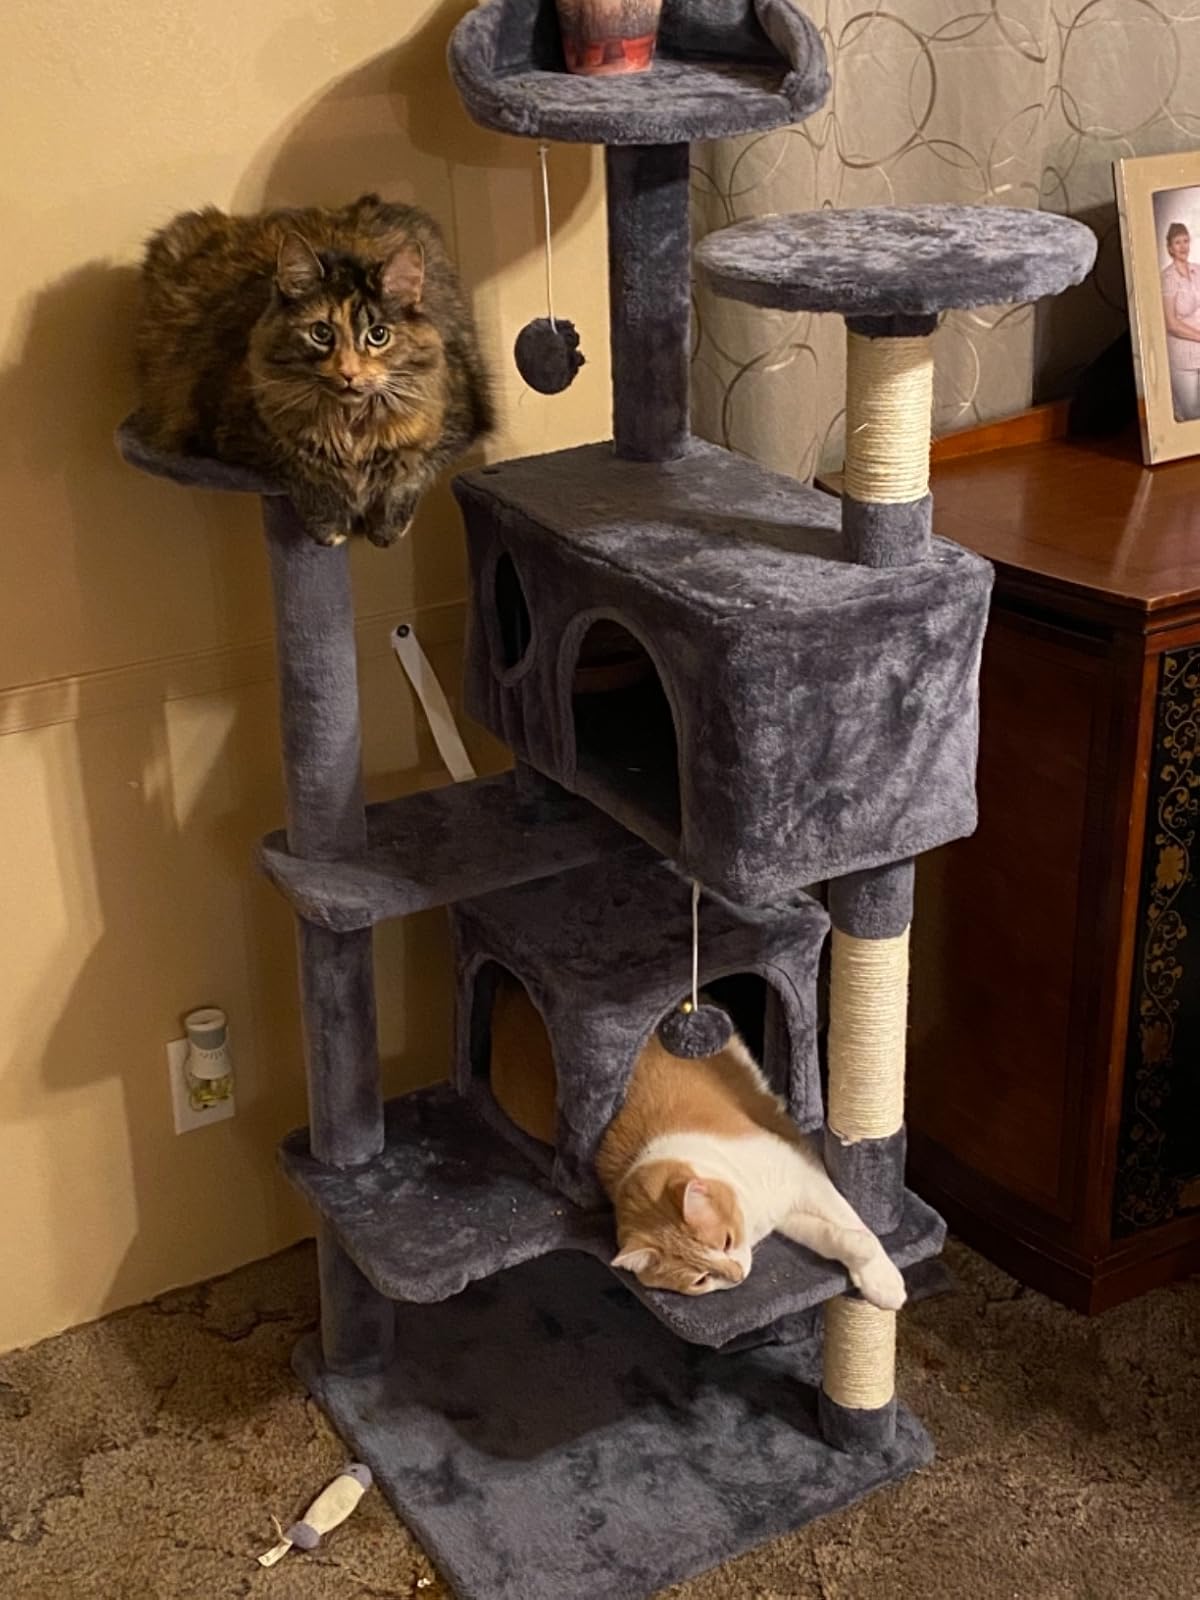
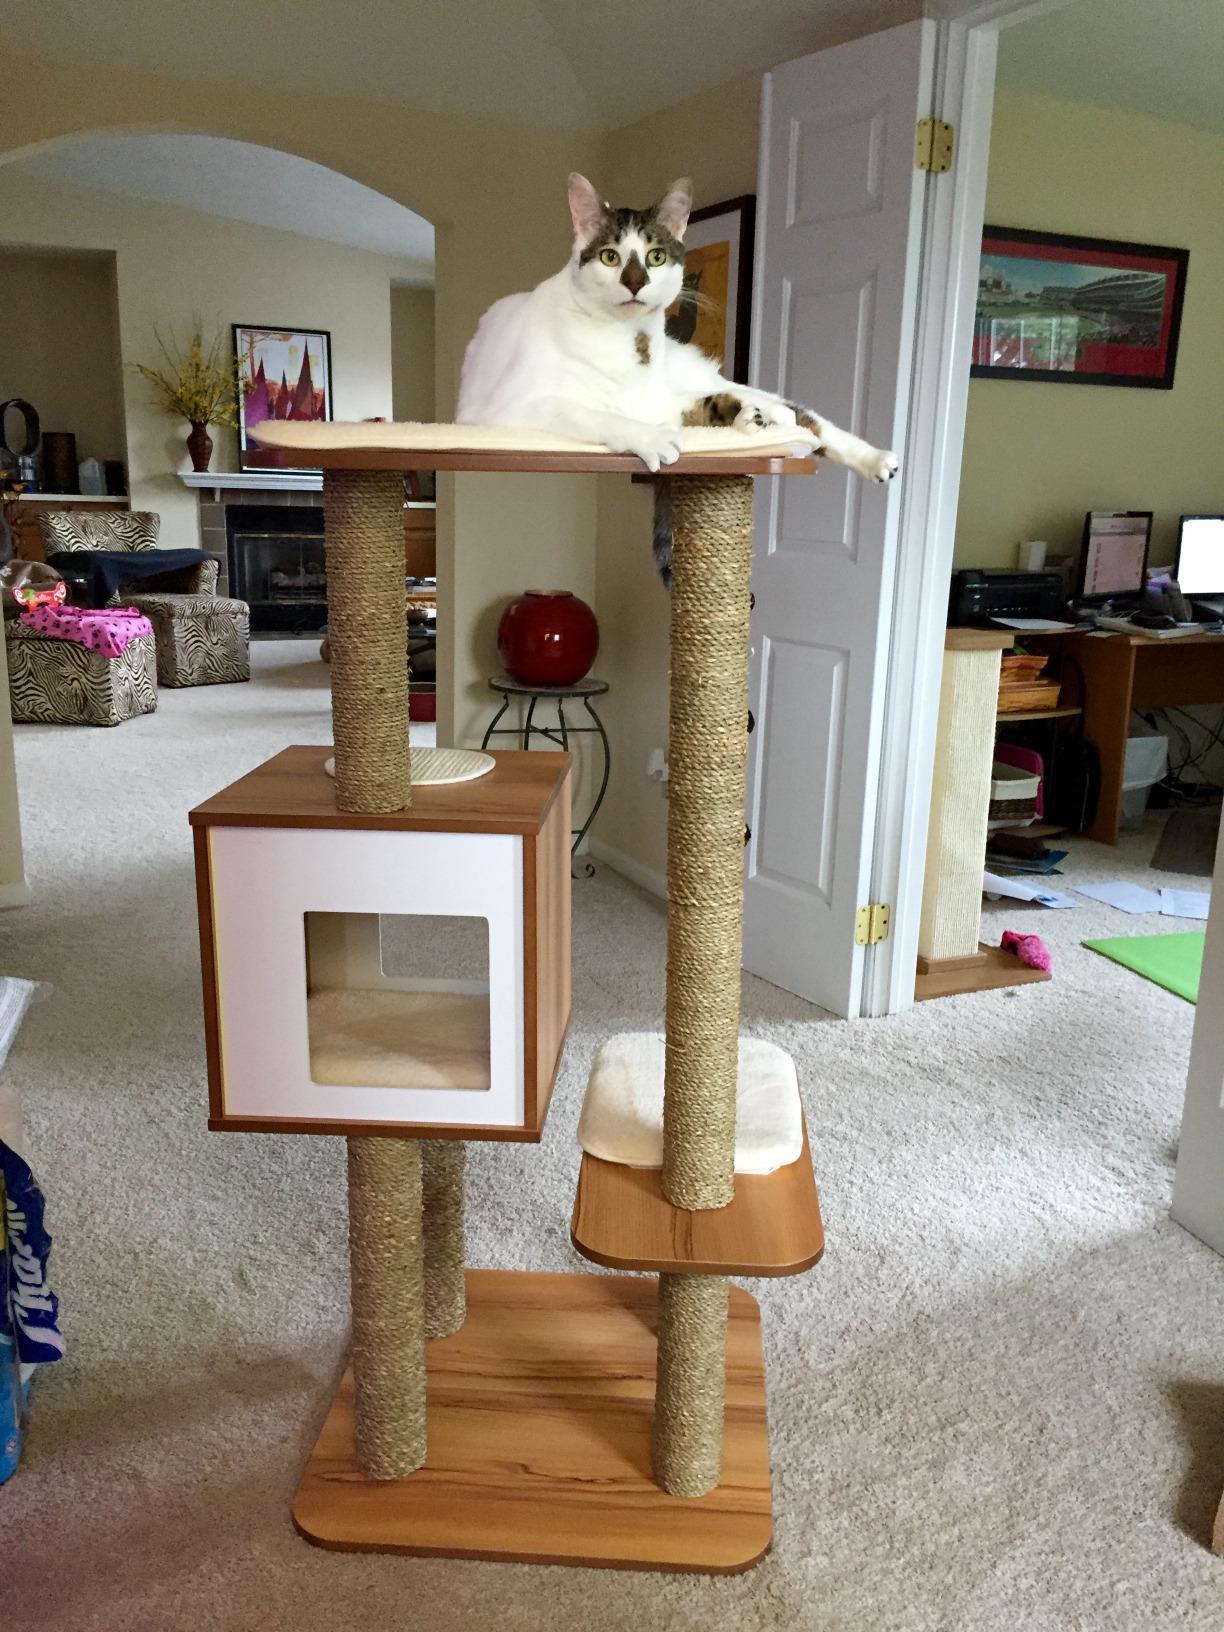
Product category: items_cat tree
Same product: no